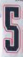
Number: 5